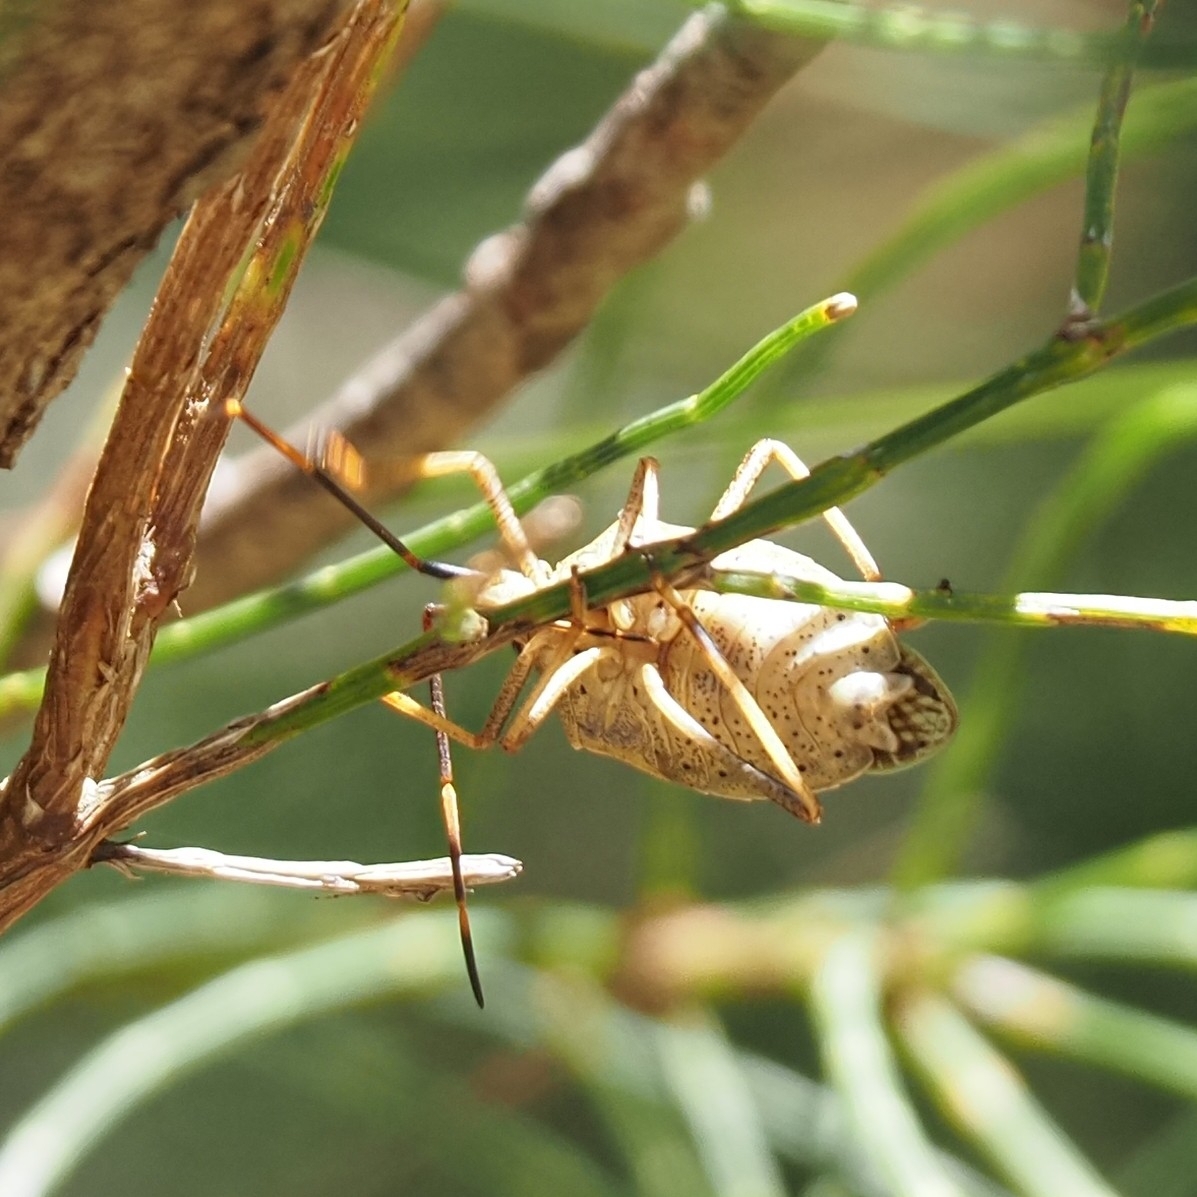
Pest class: stink_bug